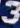
Number: 3